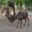
Label: deer